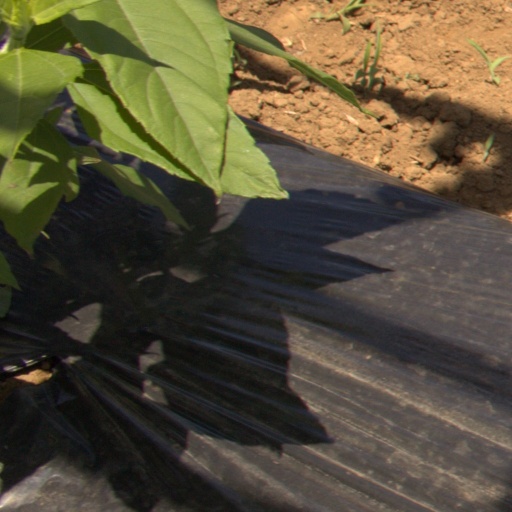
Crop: Jerusalem artichoke